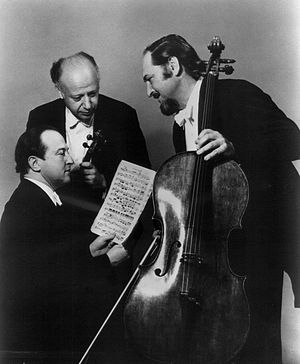
Beaux Arts Trio
Beaux Arts Trio var en klassisk klavertrio med udspring i USA der gennem mere end 50 år var blandt verdens bedste. Trioen blev dannet i 1955 og medvirkede ved et utal af koncerter og indspillede samtlige standardværker inden for det klassiske repertoire, klavertrioer af Haydn, Mozart, Beethoven, Schubert, Schumann, Brahms, Dvorak og Ravel. I 2005 fejrede trioen sit 50 års jubilæum med udgivelsen af 2 special-CD'er.